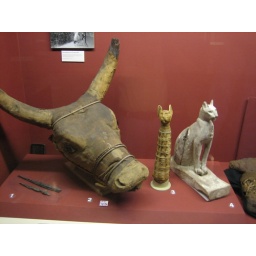
the carving (right) houses the remains of a cat in it's base, while the other two are mummified remains.